Lisa del Giocondo

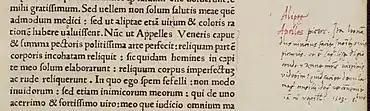
Agostino Vespucci's margin note

In 1465, Gherardini married Lisa di Giovanni Filippo de' Carducci, and in 1473 remarried to Caterina di Mariotto Rucellai; both of them died in childbirth. Lisa's mother was Lucrezia del Caccia, daughter of Piera Spinelli, and Gherardini's wife by his third marriage in 1476. Lisa was born in Florence on June 15, 1479, on Via Maggio, although for many years it was thought she was born on Villa Vignamaggio just outside Greve, one of the family's rural properties. She was named for Lisa, a wife of her paternal grandfather. The eldest of seven children, Lisa had three sisters, one of whom was named Ginevra, and three brothers, Giovangualberto, Francesco, and Noldo.